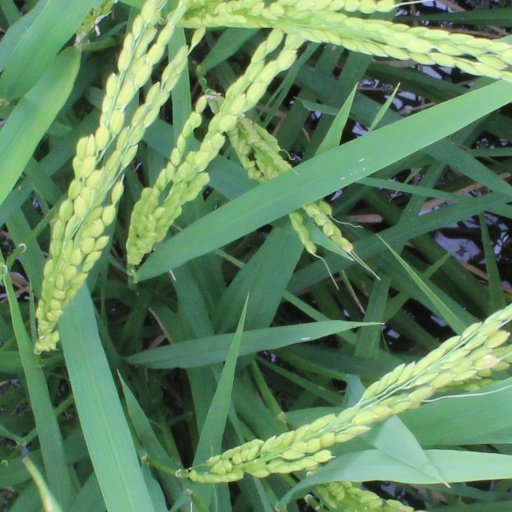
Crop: rice